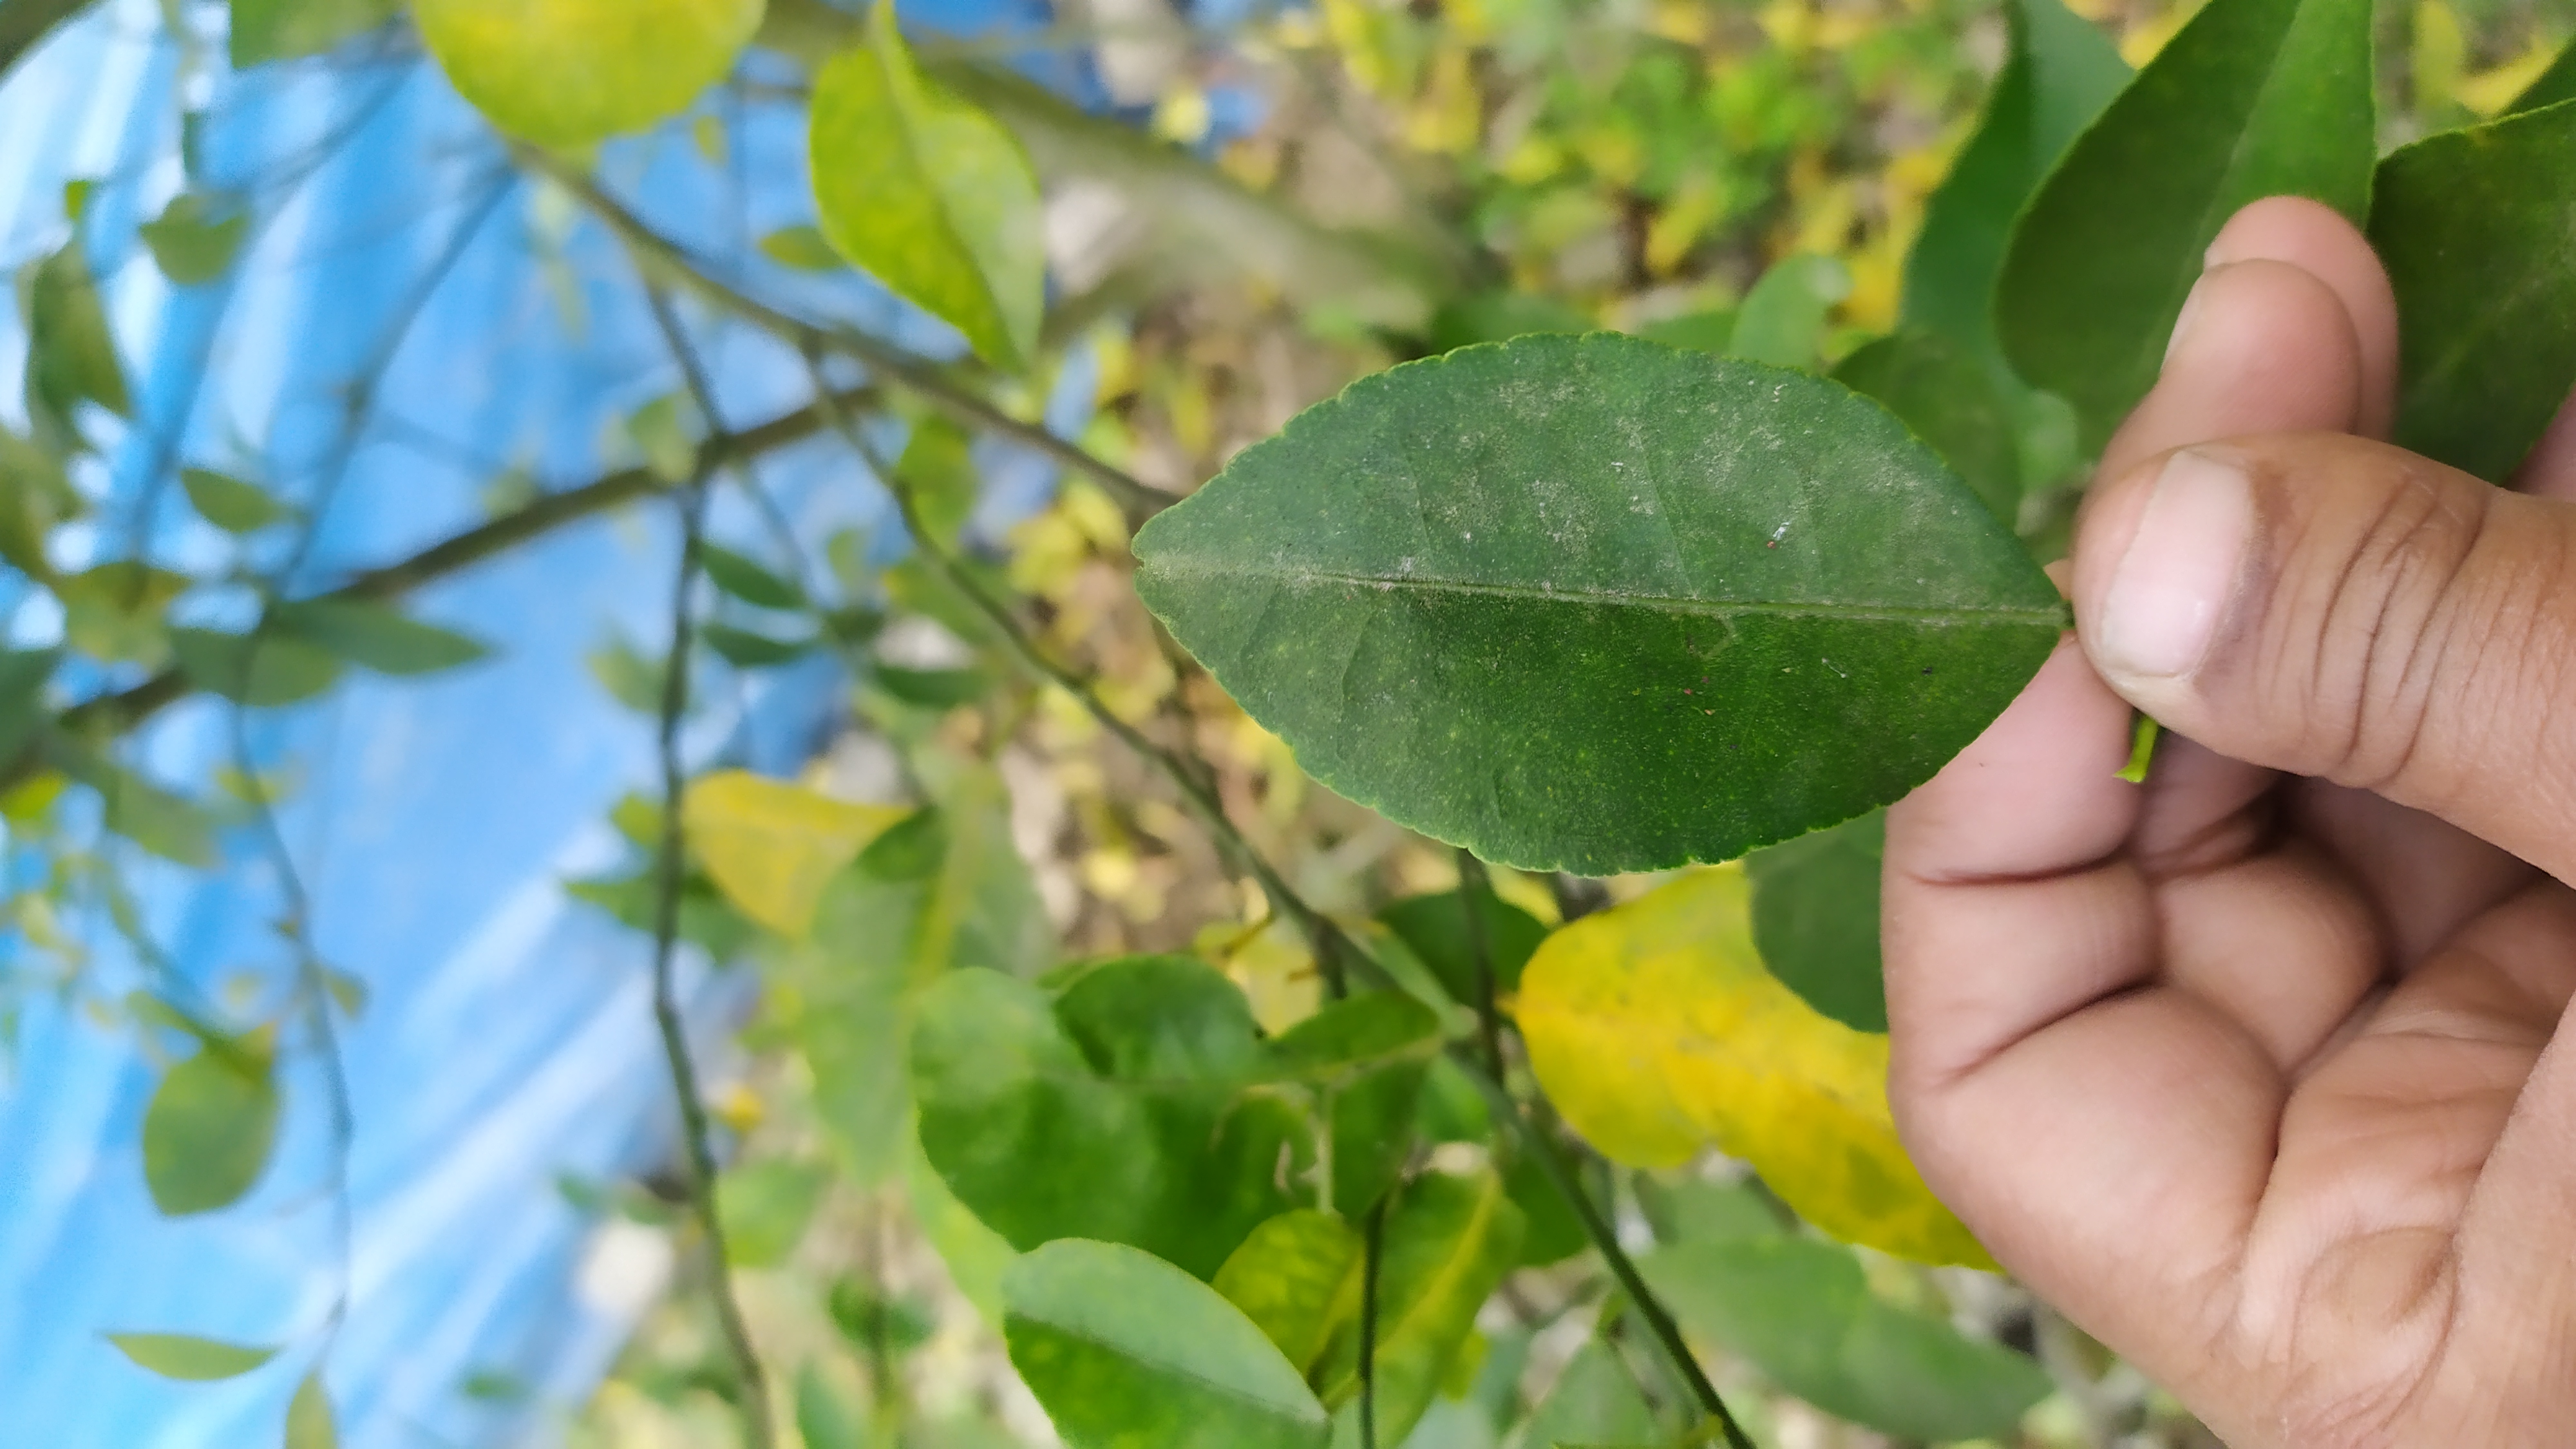
Mandarin leaf variety: China Mishti